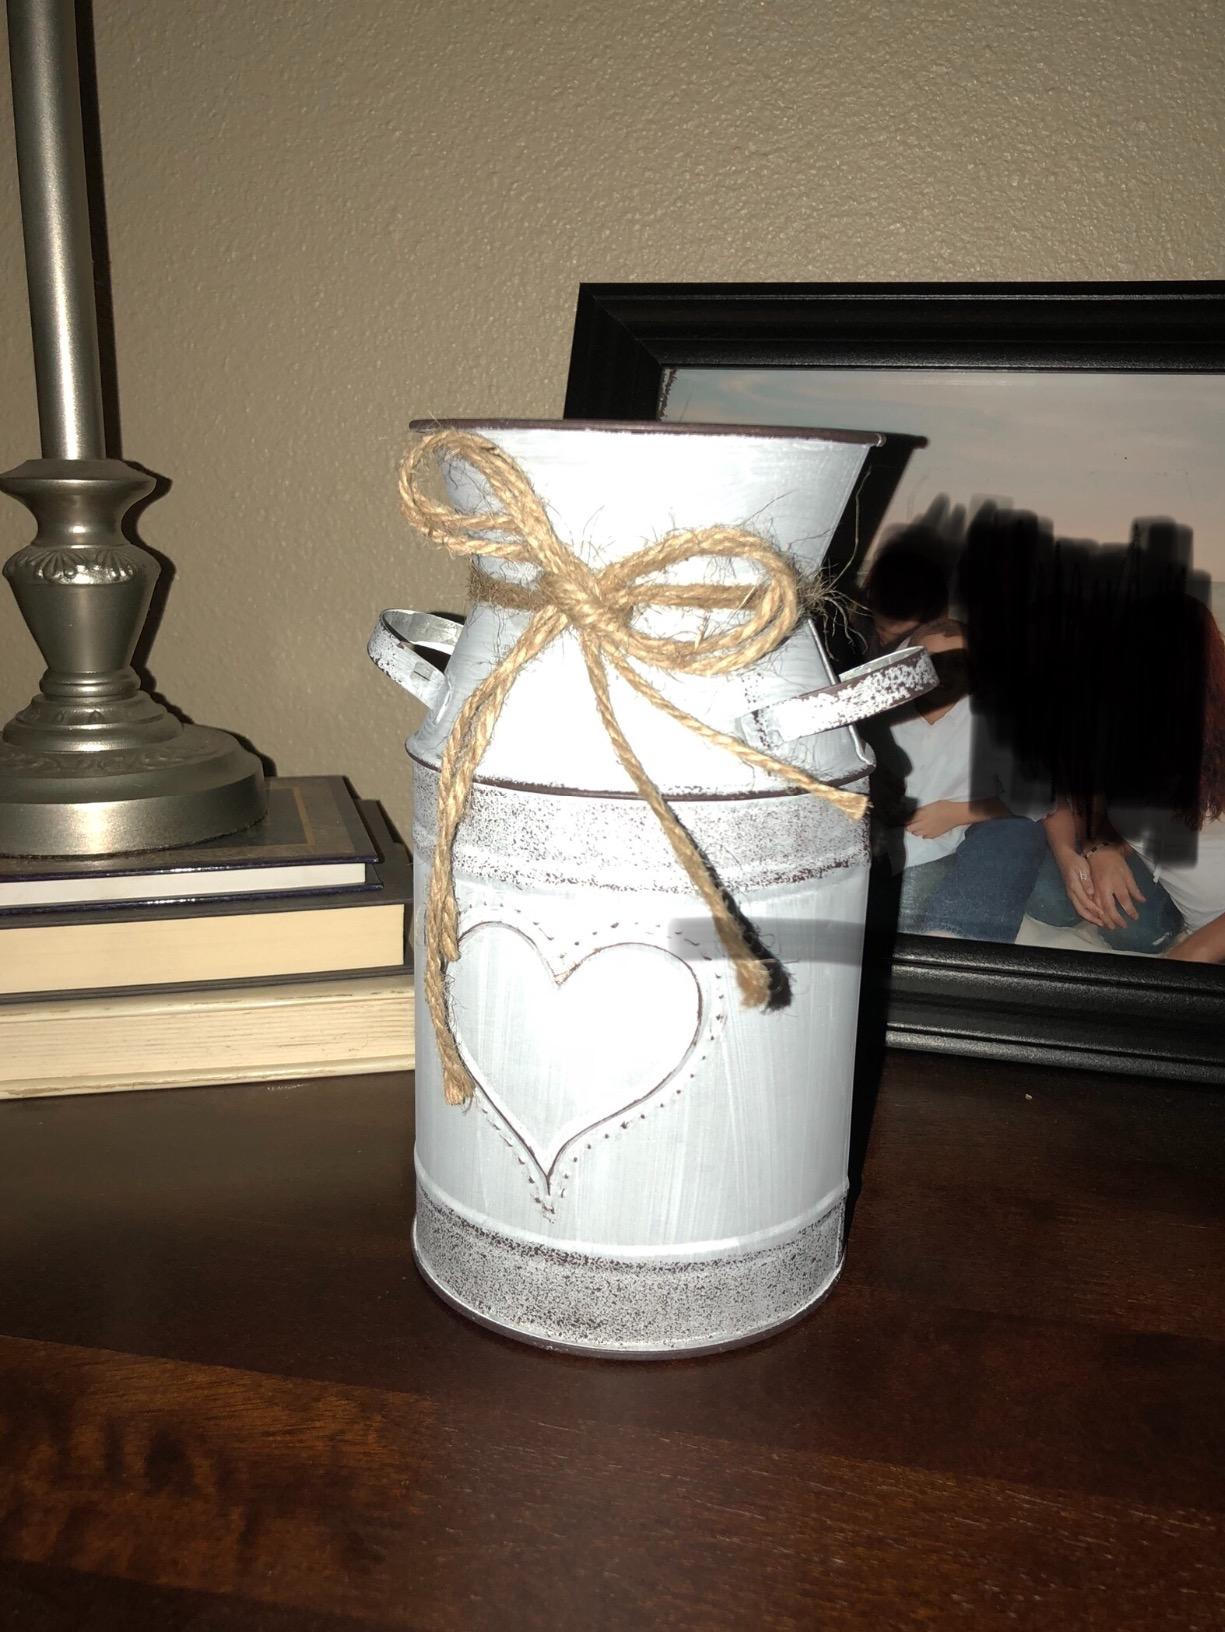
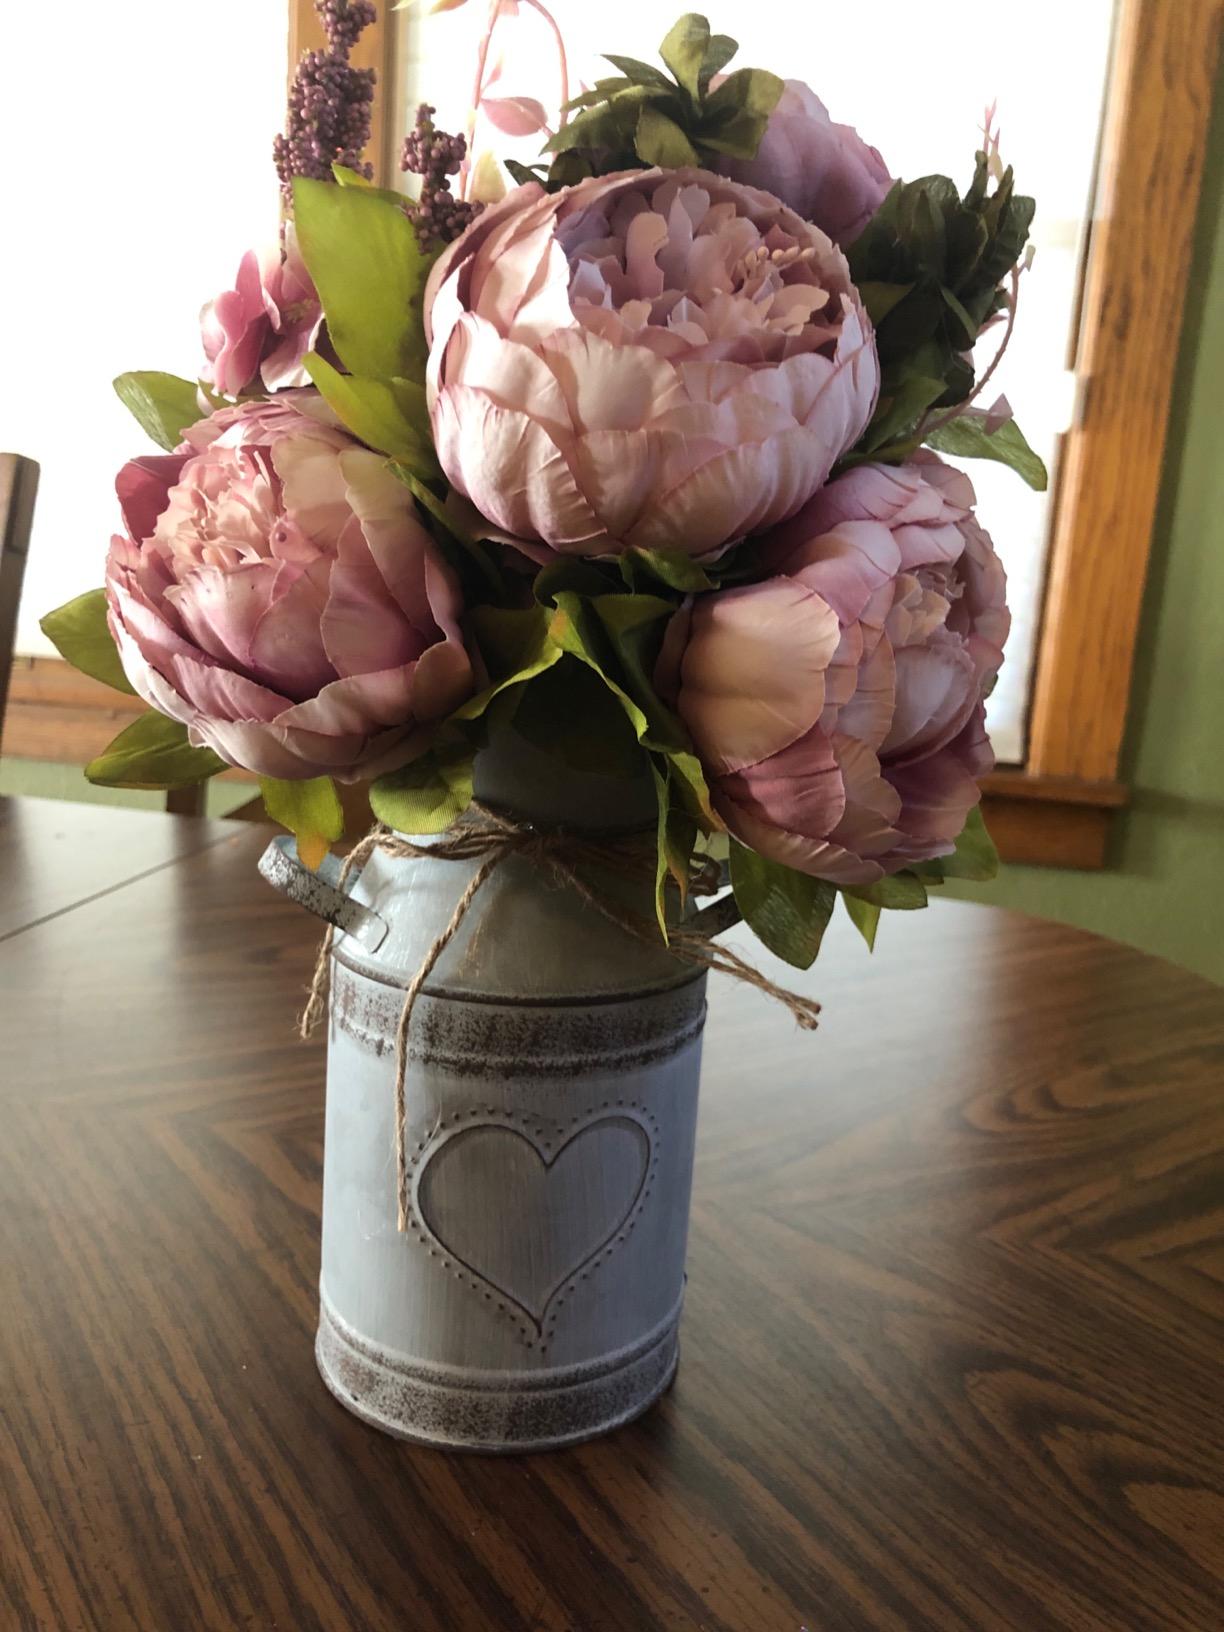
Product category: vase
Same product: yes